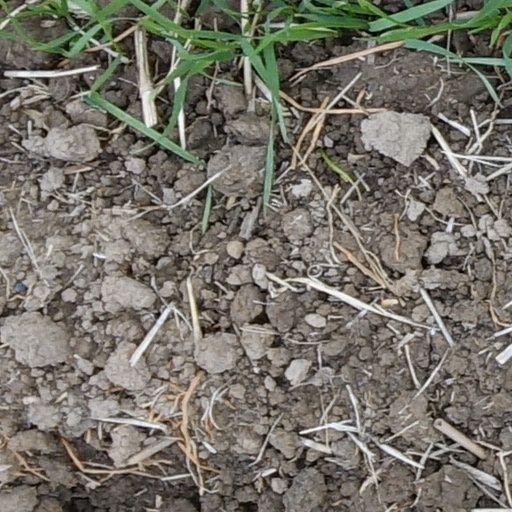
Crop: wheat